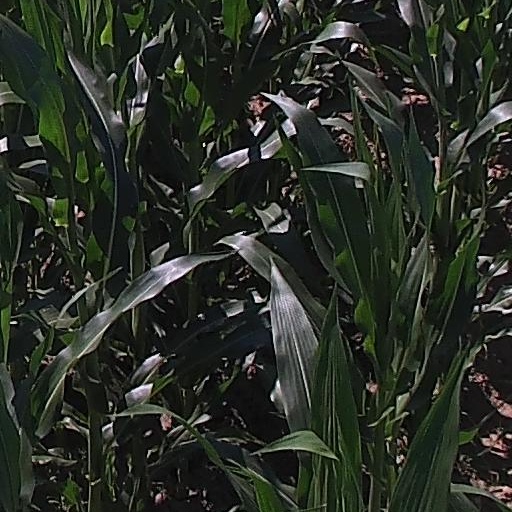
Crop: maize; corn